Ask.com

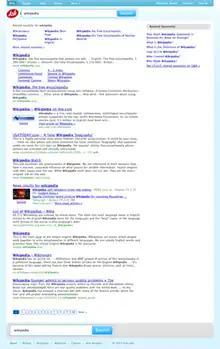
An Ask.com search of Wikipedia, 2016

On July 4, 2008, Ask acquired Lexico Publishing Group, which owns Dictionary.com, Thesaurus.com, and Reference.com.